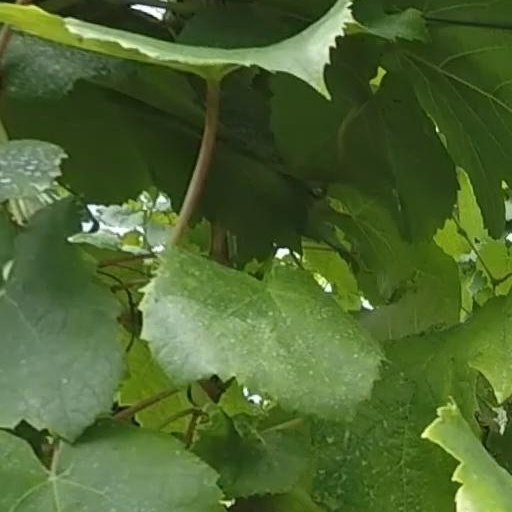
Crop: grape